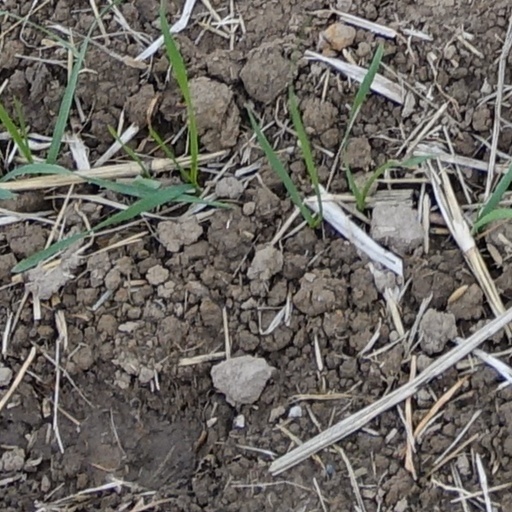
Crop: wheat